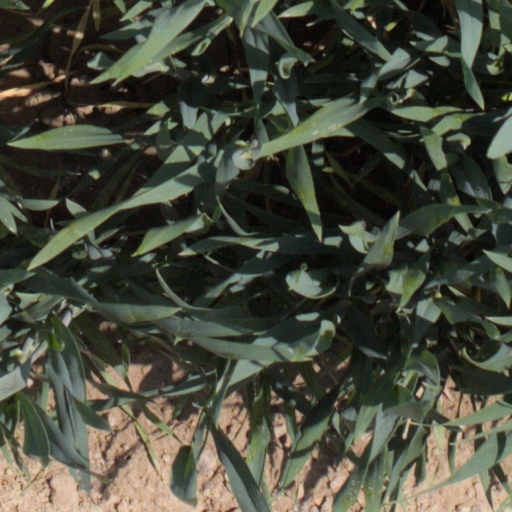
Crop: wheat